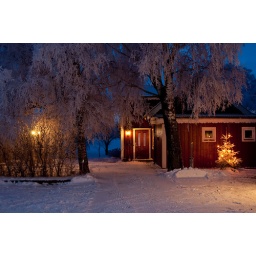
Our house this evening. Lot of white frost in the trees and the temperature is about -10 degrees.